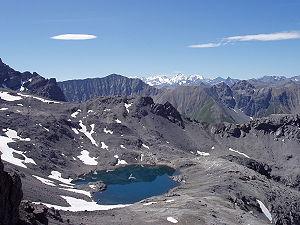
Cet article présente les principaux lacs situés en Engadine, une vallée du canton des Grisons, en Suisse.